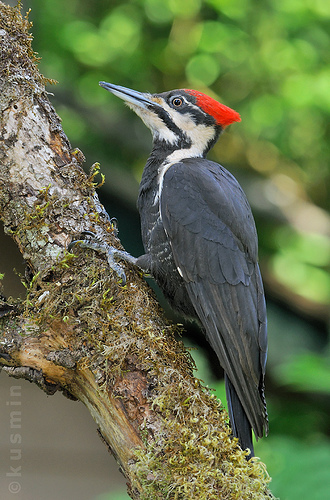
this black bird has a stripe on his face and a red crown.
the bird has a red crown, black eyering, black coverts and nape area too.
a medium bird with a bright red crown and black nape and superciliary with a white throat and black breast and side
this red crowned woodpecker has a black colored back and breast with a silver beak and yellow eyes.
this bird has a black body, white neck, and red crown.
a black bird with a bright red crown and pointed beak.
a bird with a black and white bill, black eyering and red crown.
this bird has wings that are black and has a red crowna bird with a red crown, black wings, and a large beak.
a bird with a large beak, red head with a black and white neck and a black belly.
Species: Pileated Woodpecker